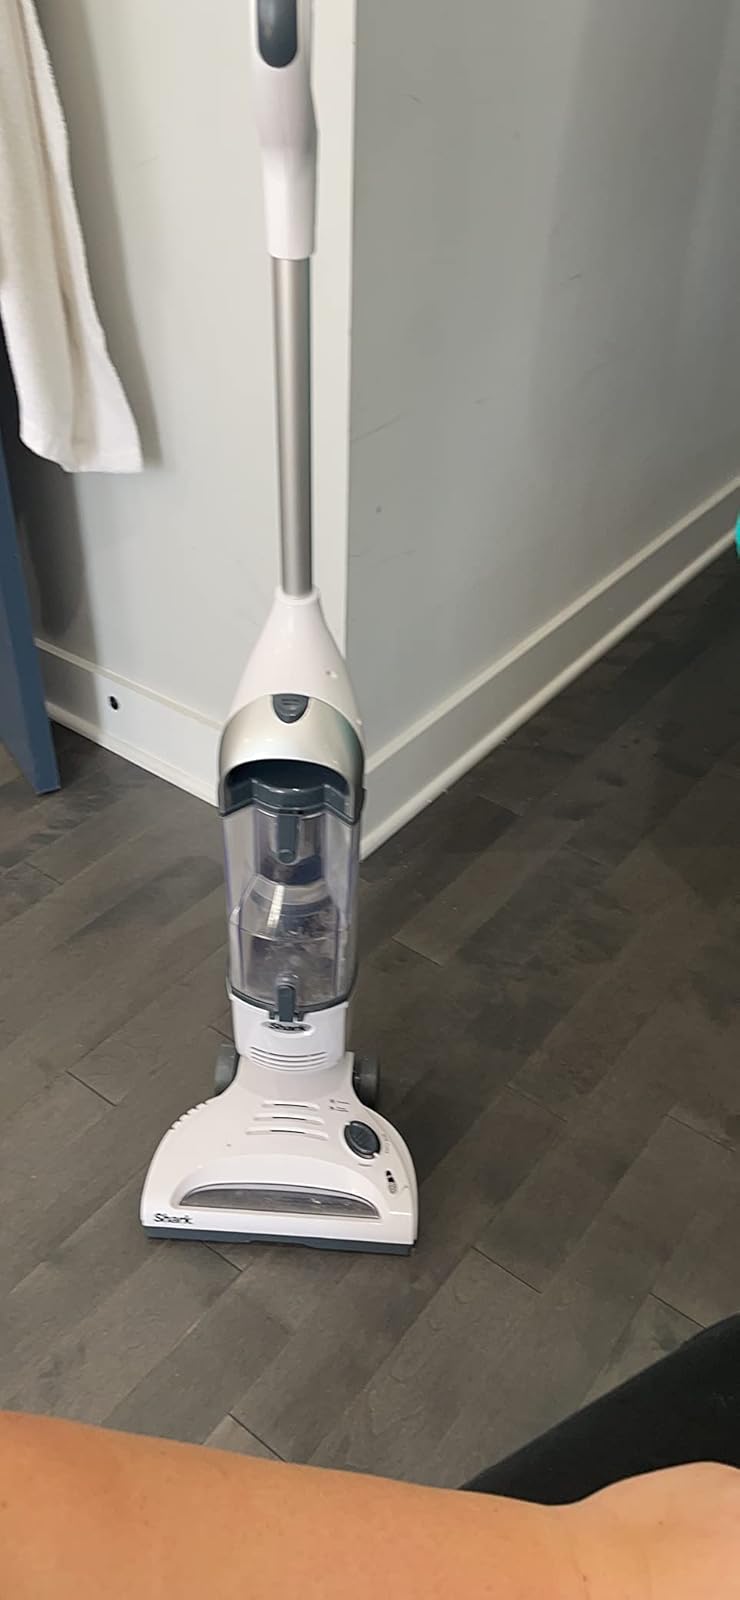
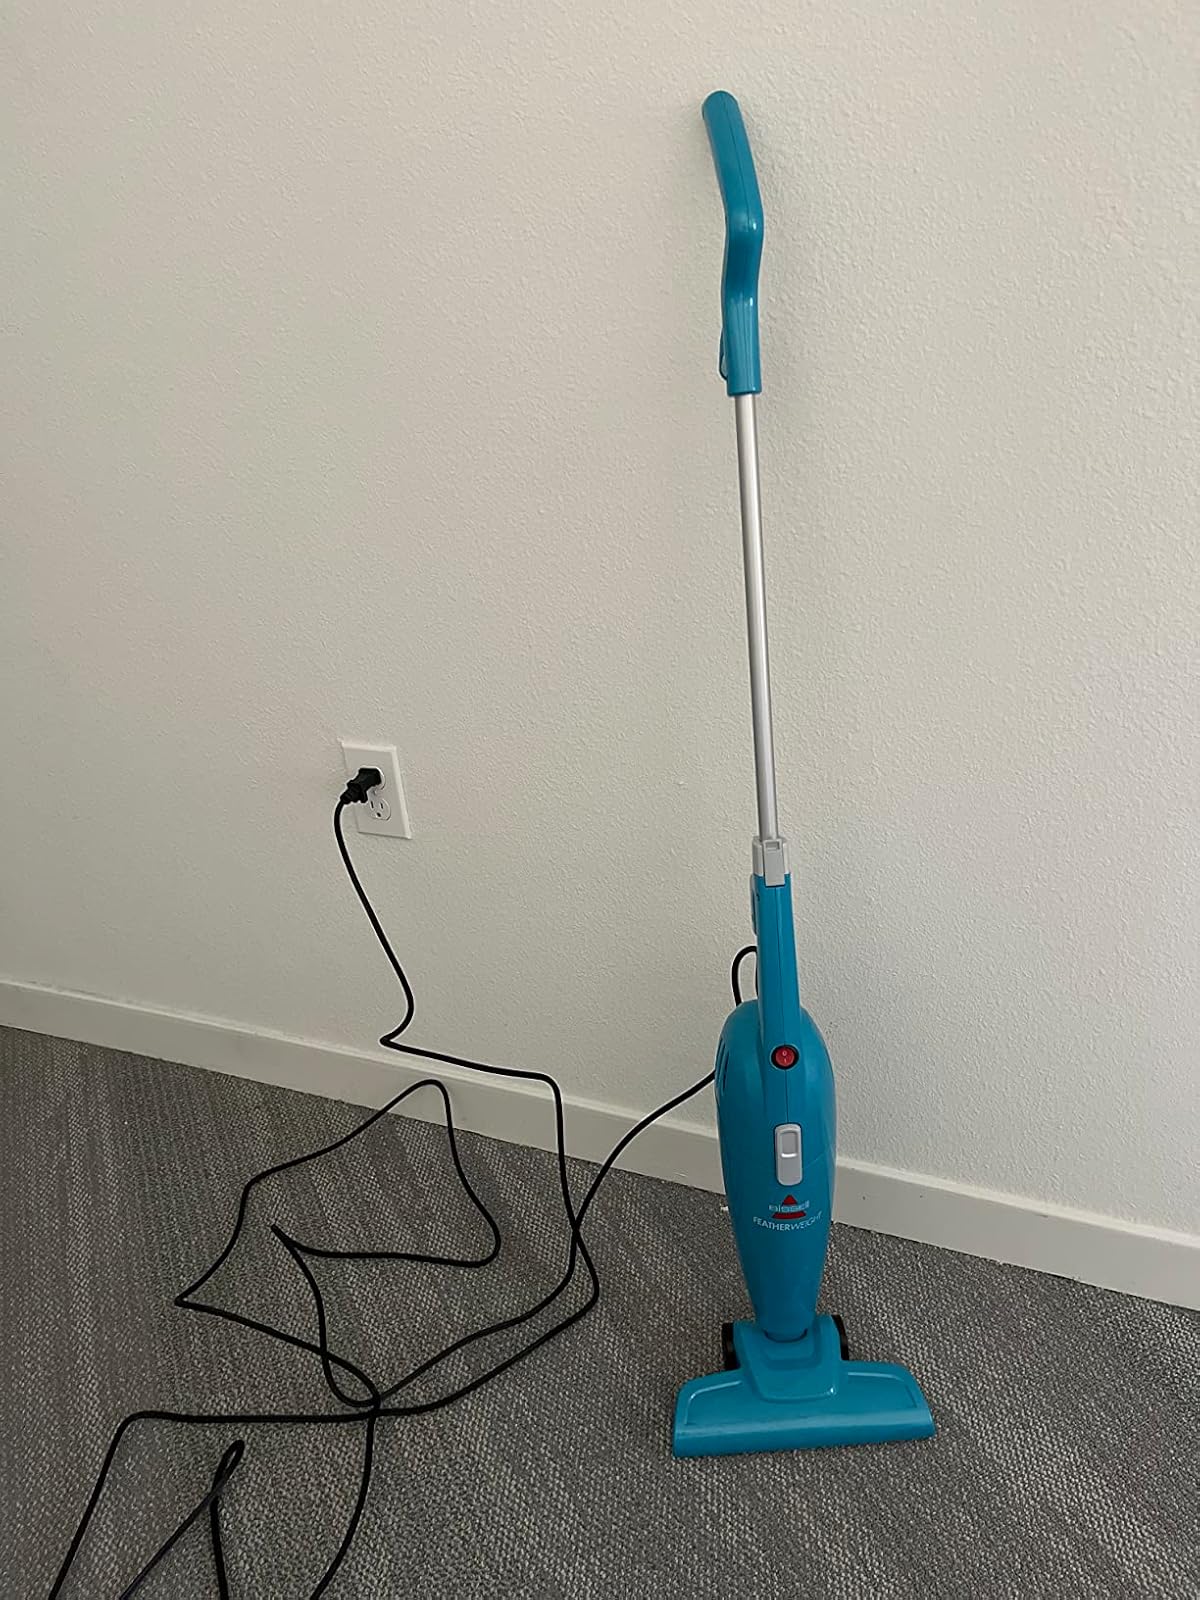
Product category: items_vacuum
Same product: no